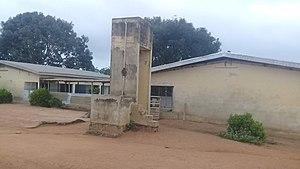
Torossanguéhi est une localité du nord-est de la Côte d'Ivoire
Torossanguéhi est une localité du nord-est de la Côte d'Ivoire et appartenant au département de Bondoukou, Région du Zanzan. La localité de Torossanguéhi est un chef-lieu de commune.